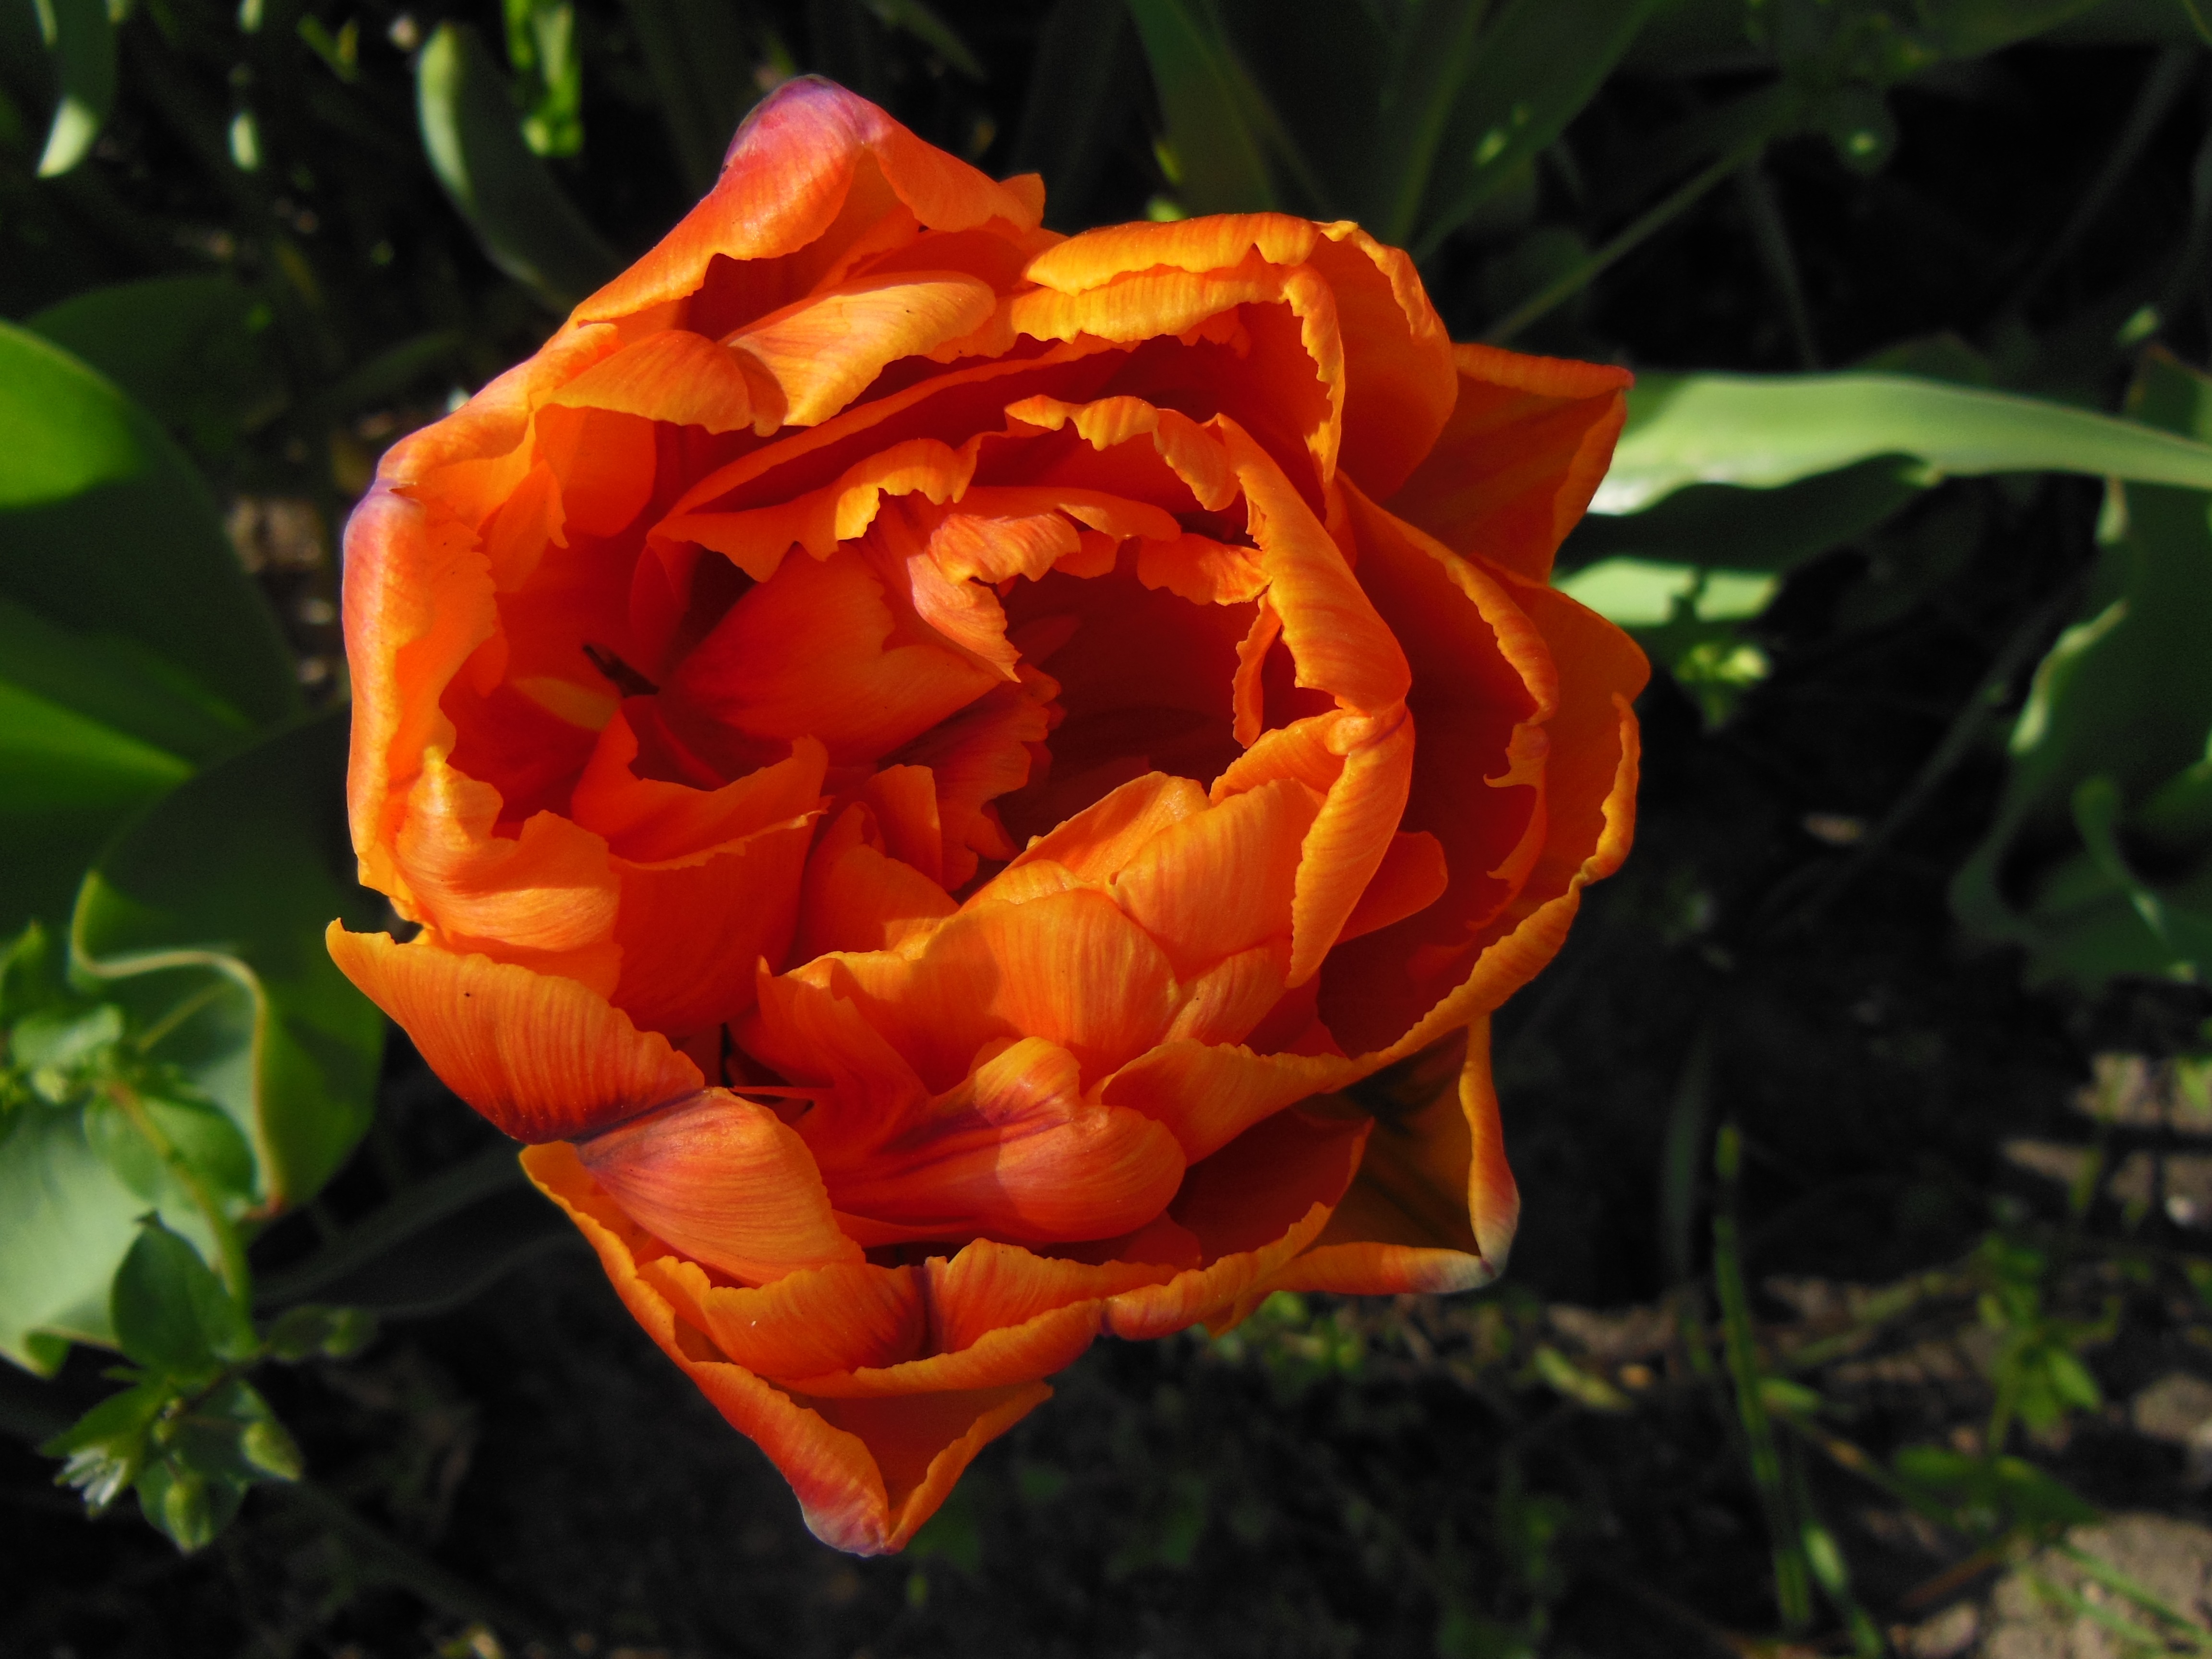
plant, flower, petal, summer, tulip, rose, orange, spring, green, red, brown, yellow, garden, flora, plants, flowers, close up, beautiful, colored, filled, macro photography, flowering plant, garden roses, rose family, bulbous plants, warm color, plant stem, land plant, double tulips